Naked Fireman

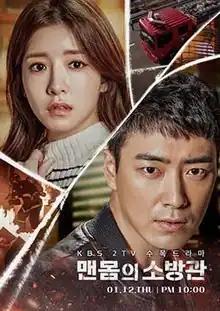
Promotional poster

Naked Fireman is a 2017 South Korean television series starring Lee Joon-hyuk, Jung In-sun, Jo Hee-bong, Park Hoon, Seo Jeong-yeon and Lee Won-jong. It aired on KBS2 on Wednesdays and Thursdays at 22:00 (KST) from January 12 to January 19, 2017 for 4 episodes.